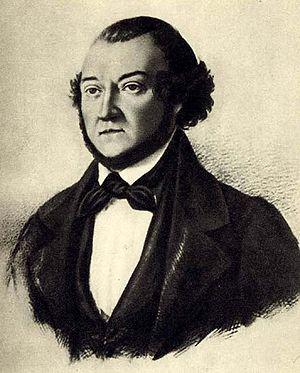
Alexandre Aleksandrovitch Aliabiev né le 15 août 1787 à Tobolsk et décédé le 6 mars 1851 à Moscou, est un compositeur russe.